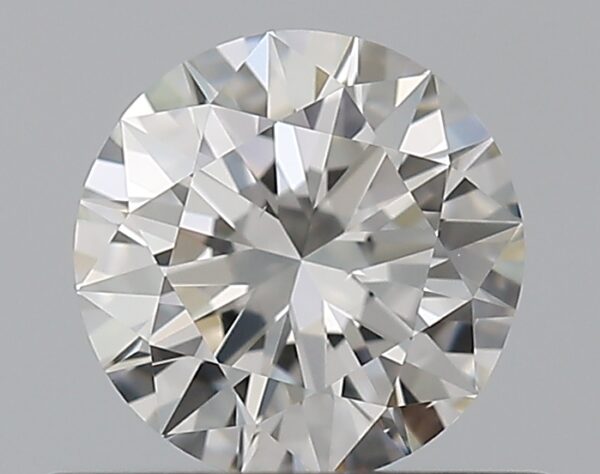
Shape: round
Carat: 0.5
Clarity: VS2
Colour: G
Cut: EX
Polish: EX
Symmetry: VG
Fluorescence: F
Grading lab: GIA
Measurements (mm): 5.09 x 5.15 x 3.11